Saint-Domingue Creoles

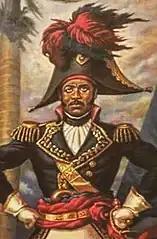
General Jean-Jacques Dessalines

Saint-Domingue Creoles such as Vincent Ogé, Jean-Baptiste Chavannes, and André Rigaud fought with American rebel forces during the American Revolutionary War. The "Chasseurs-Volontaires de Saint-Domingue" (Saint-Domingue Volunteers–Chasseurs) accompanied the Comte d'Estaing as part of the expeditionary force for service. The unit participated in the Siege of Savannah.